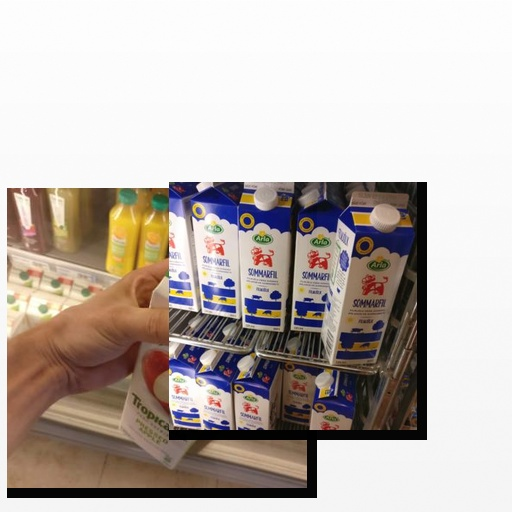
Food items: sour_milk, apple_juice